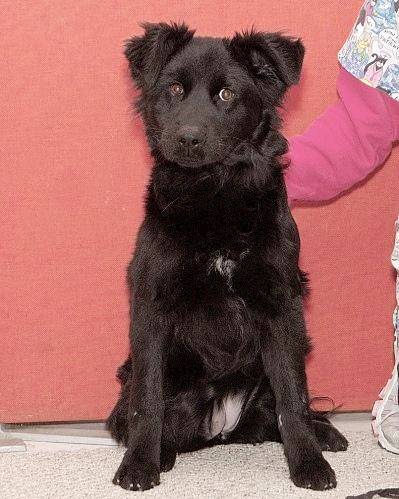
Label: dog